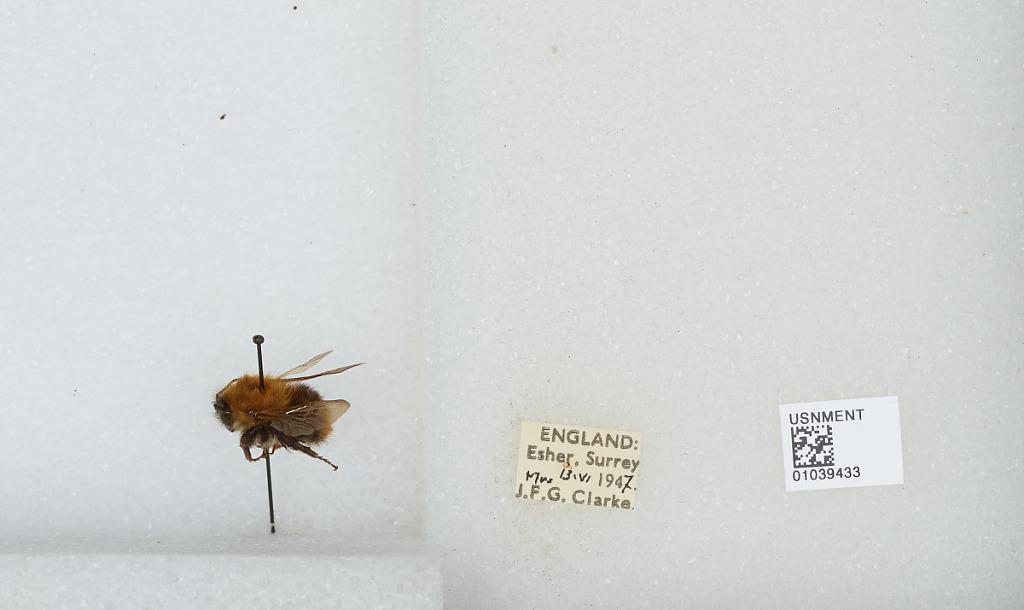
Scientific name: Bombus (Thoracobombus) pascuorum (Scopoli)
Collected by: J. Clarke
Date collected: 1947-6-13
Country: United Kingdom
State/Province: England
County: Surrey
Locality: Esher
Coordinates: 51.3691, -0.365